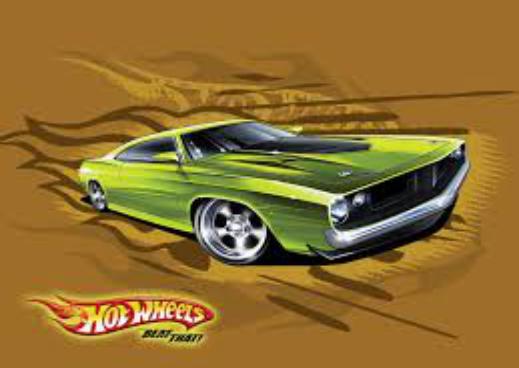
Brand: Hot Wheels
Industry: Leisure